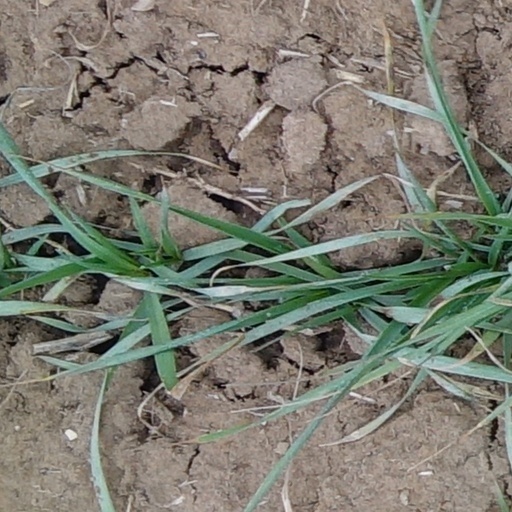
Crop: wheat